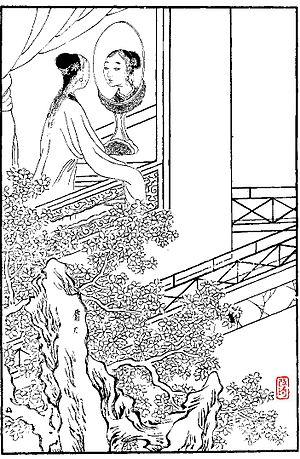
Lune de Musc